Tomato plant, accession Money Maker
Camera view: bottom (45 deg); turntable rotation: 330 degrees
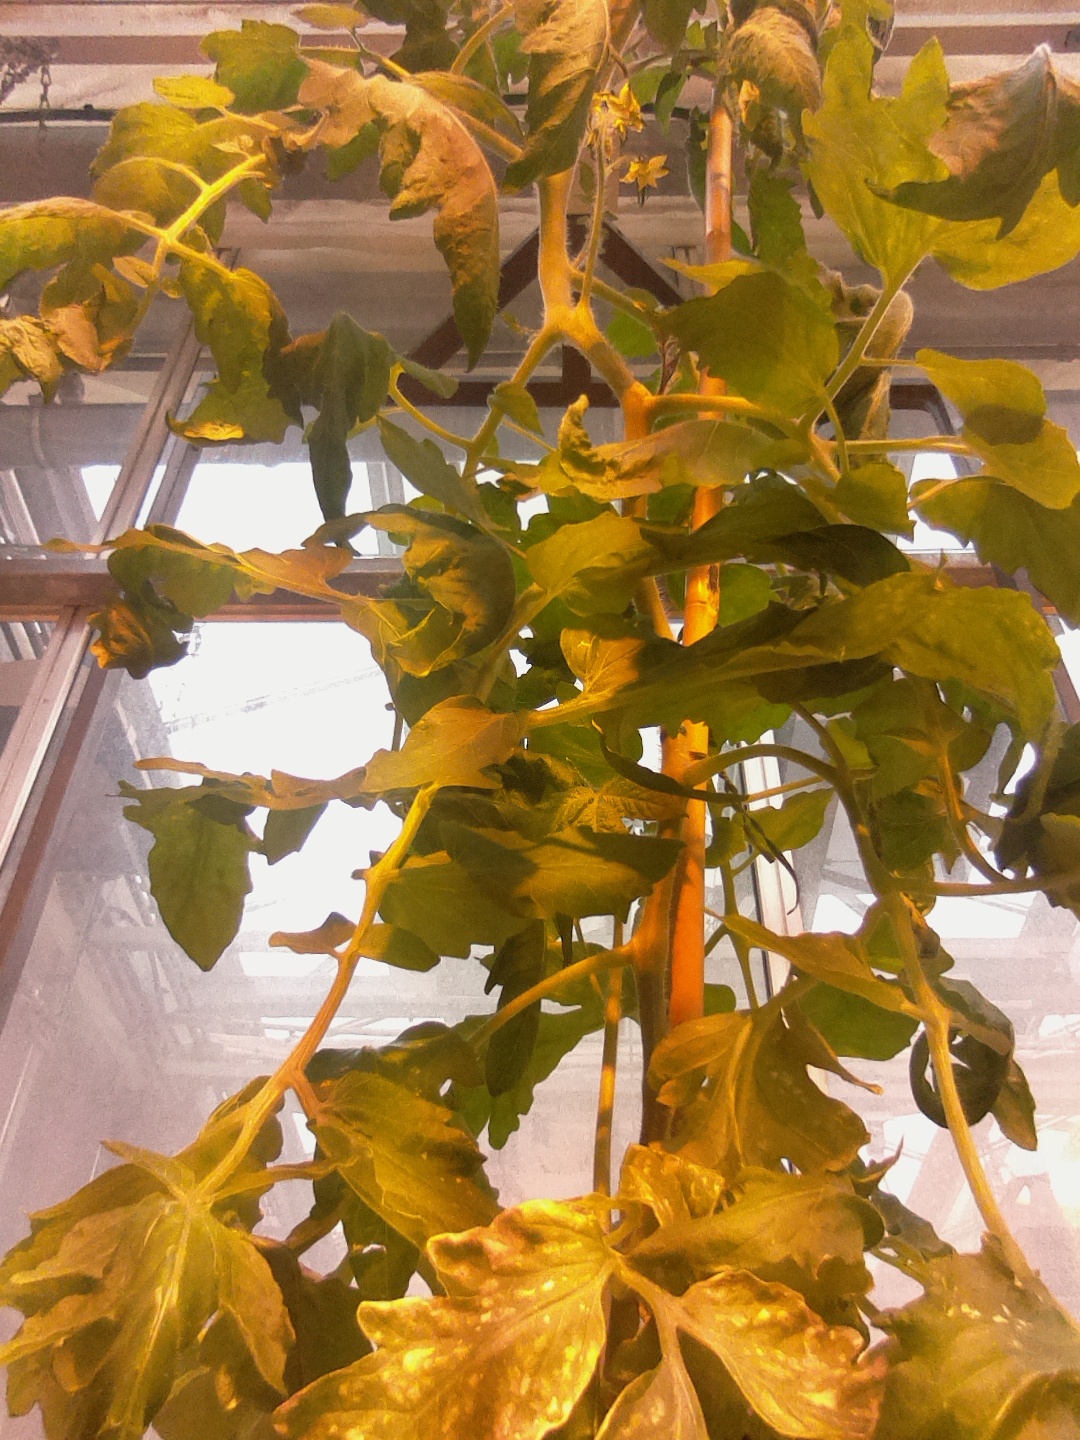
BBCH growth stage 68: Full flowering, 80%-90% of flowers open, more petals falling